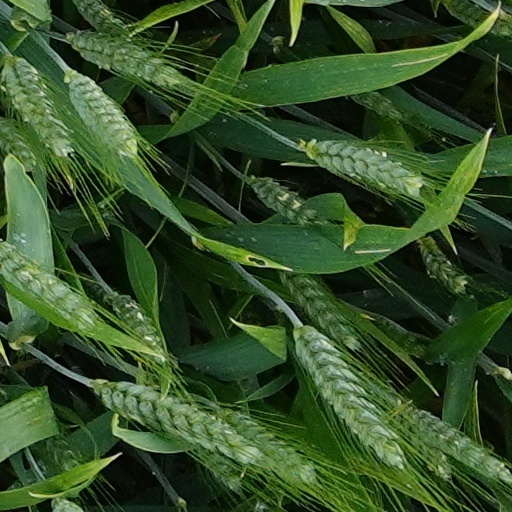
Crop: wheat